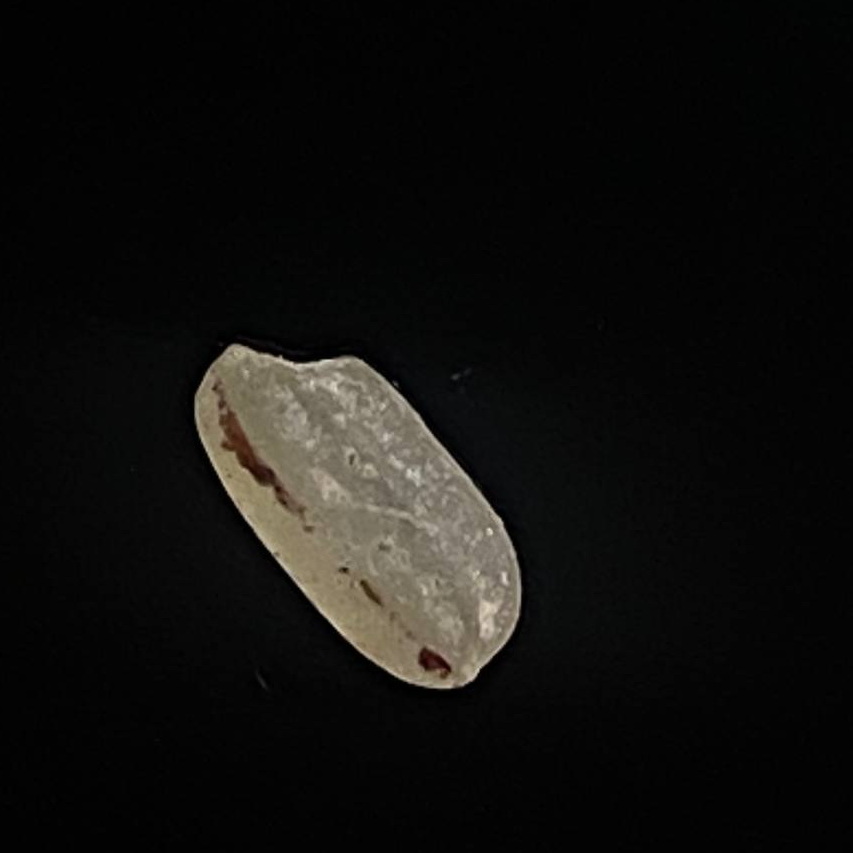
Rice variety: Amon